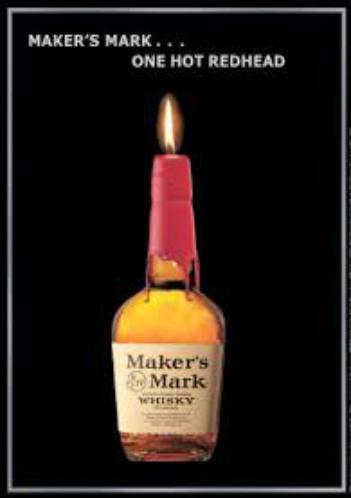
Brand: Maker's Mark
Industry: Food